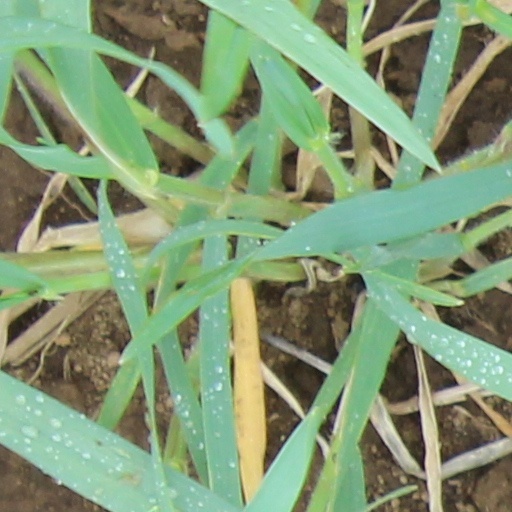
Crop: wheat